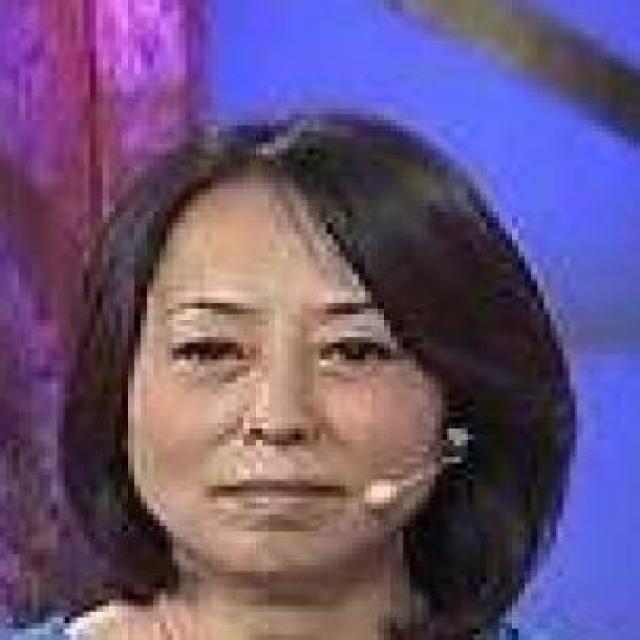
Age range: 21-44